Jalal al-Din Ali

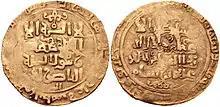

Jalal al-Din Ali was the last ruler of the Ghurid branch of Bamyan, ruling from 1206 to 1215.